Masrur Temples

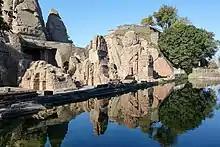
Damaged right-hand section, with reflection in the sacred pool.

The site was already damaged but still in decent condition in the late 19th century. Hargreaves wrote that, "the remote situation and general inaccessibility of the temples have been at once the cause of their neglect and of their fortunate escape from the destroying hands of the various Muhammadan invaders of the valley". In the 1905 Kangra earthquake, the Himachal valley region was devastated. Numerous ancient monuments were destroyed. However, although parts of the Masrur temple cracked and tumbled, the temple remained standing, because of its monolithic nature built out of stone in-situ.